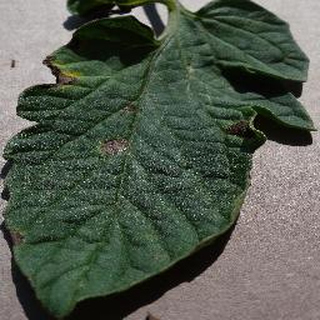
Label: tomato_early_blight